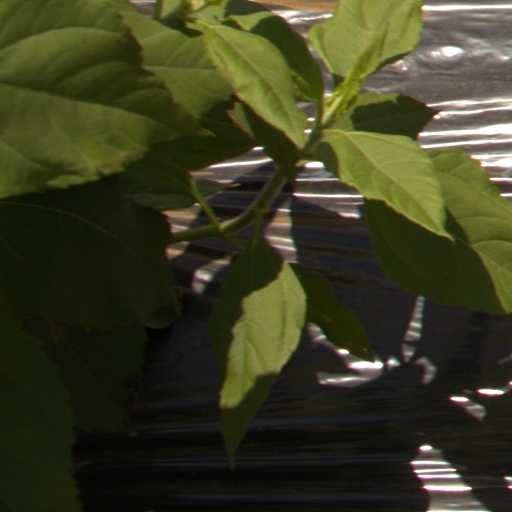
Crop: Jerusalem artichoke